War Commander

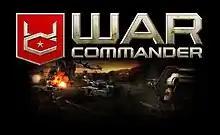
"War Commander" logo

War Commander is an online multiplayer game developed by Kixeye. The game has over nine thousand concurrently online users as of July 2024. Made in September 2011, the game is still one of Kixeye's biggest hits, receiving regular updates (e.g., AI, synchronous battle mode, etc.).